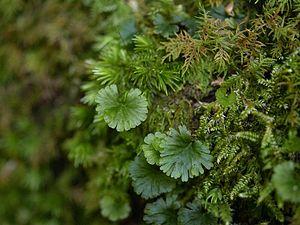
Crepidomanes minutm est une espèce de fougère de la famille des Hyménophyllacées.
Crepidomanes est un genre de fougères de la famille des Hyménophyllacées.